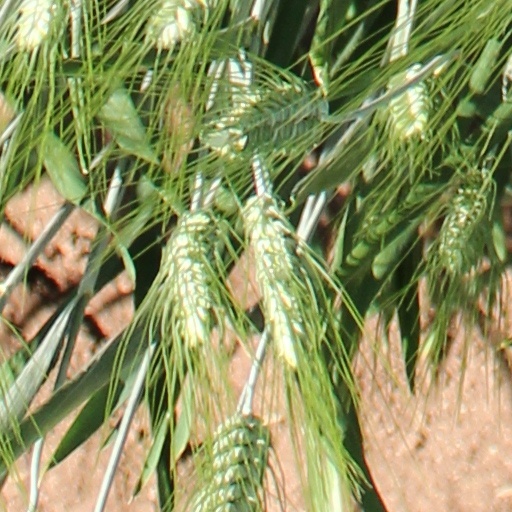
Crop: wheat